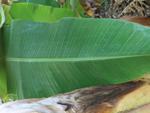
Label: healthy